Igor Papič

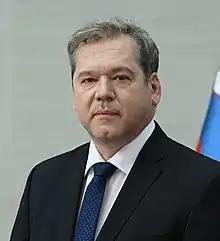
Official portrait, 2022

Igor Papič (born 24 May 1966) is a Slovenian engineer and politician. He served as the minister of education, science, and sport of the Republic of Slovenia from June 2022 to January 2023. In 2017, he was elected rector of the University of Ljubljana.